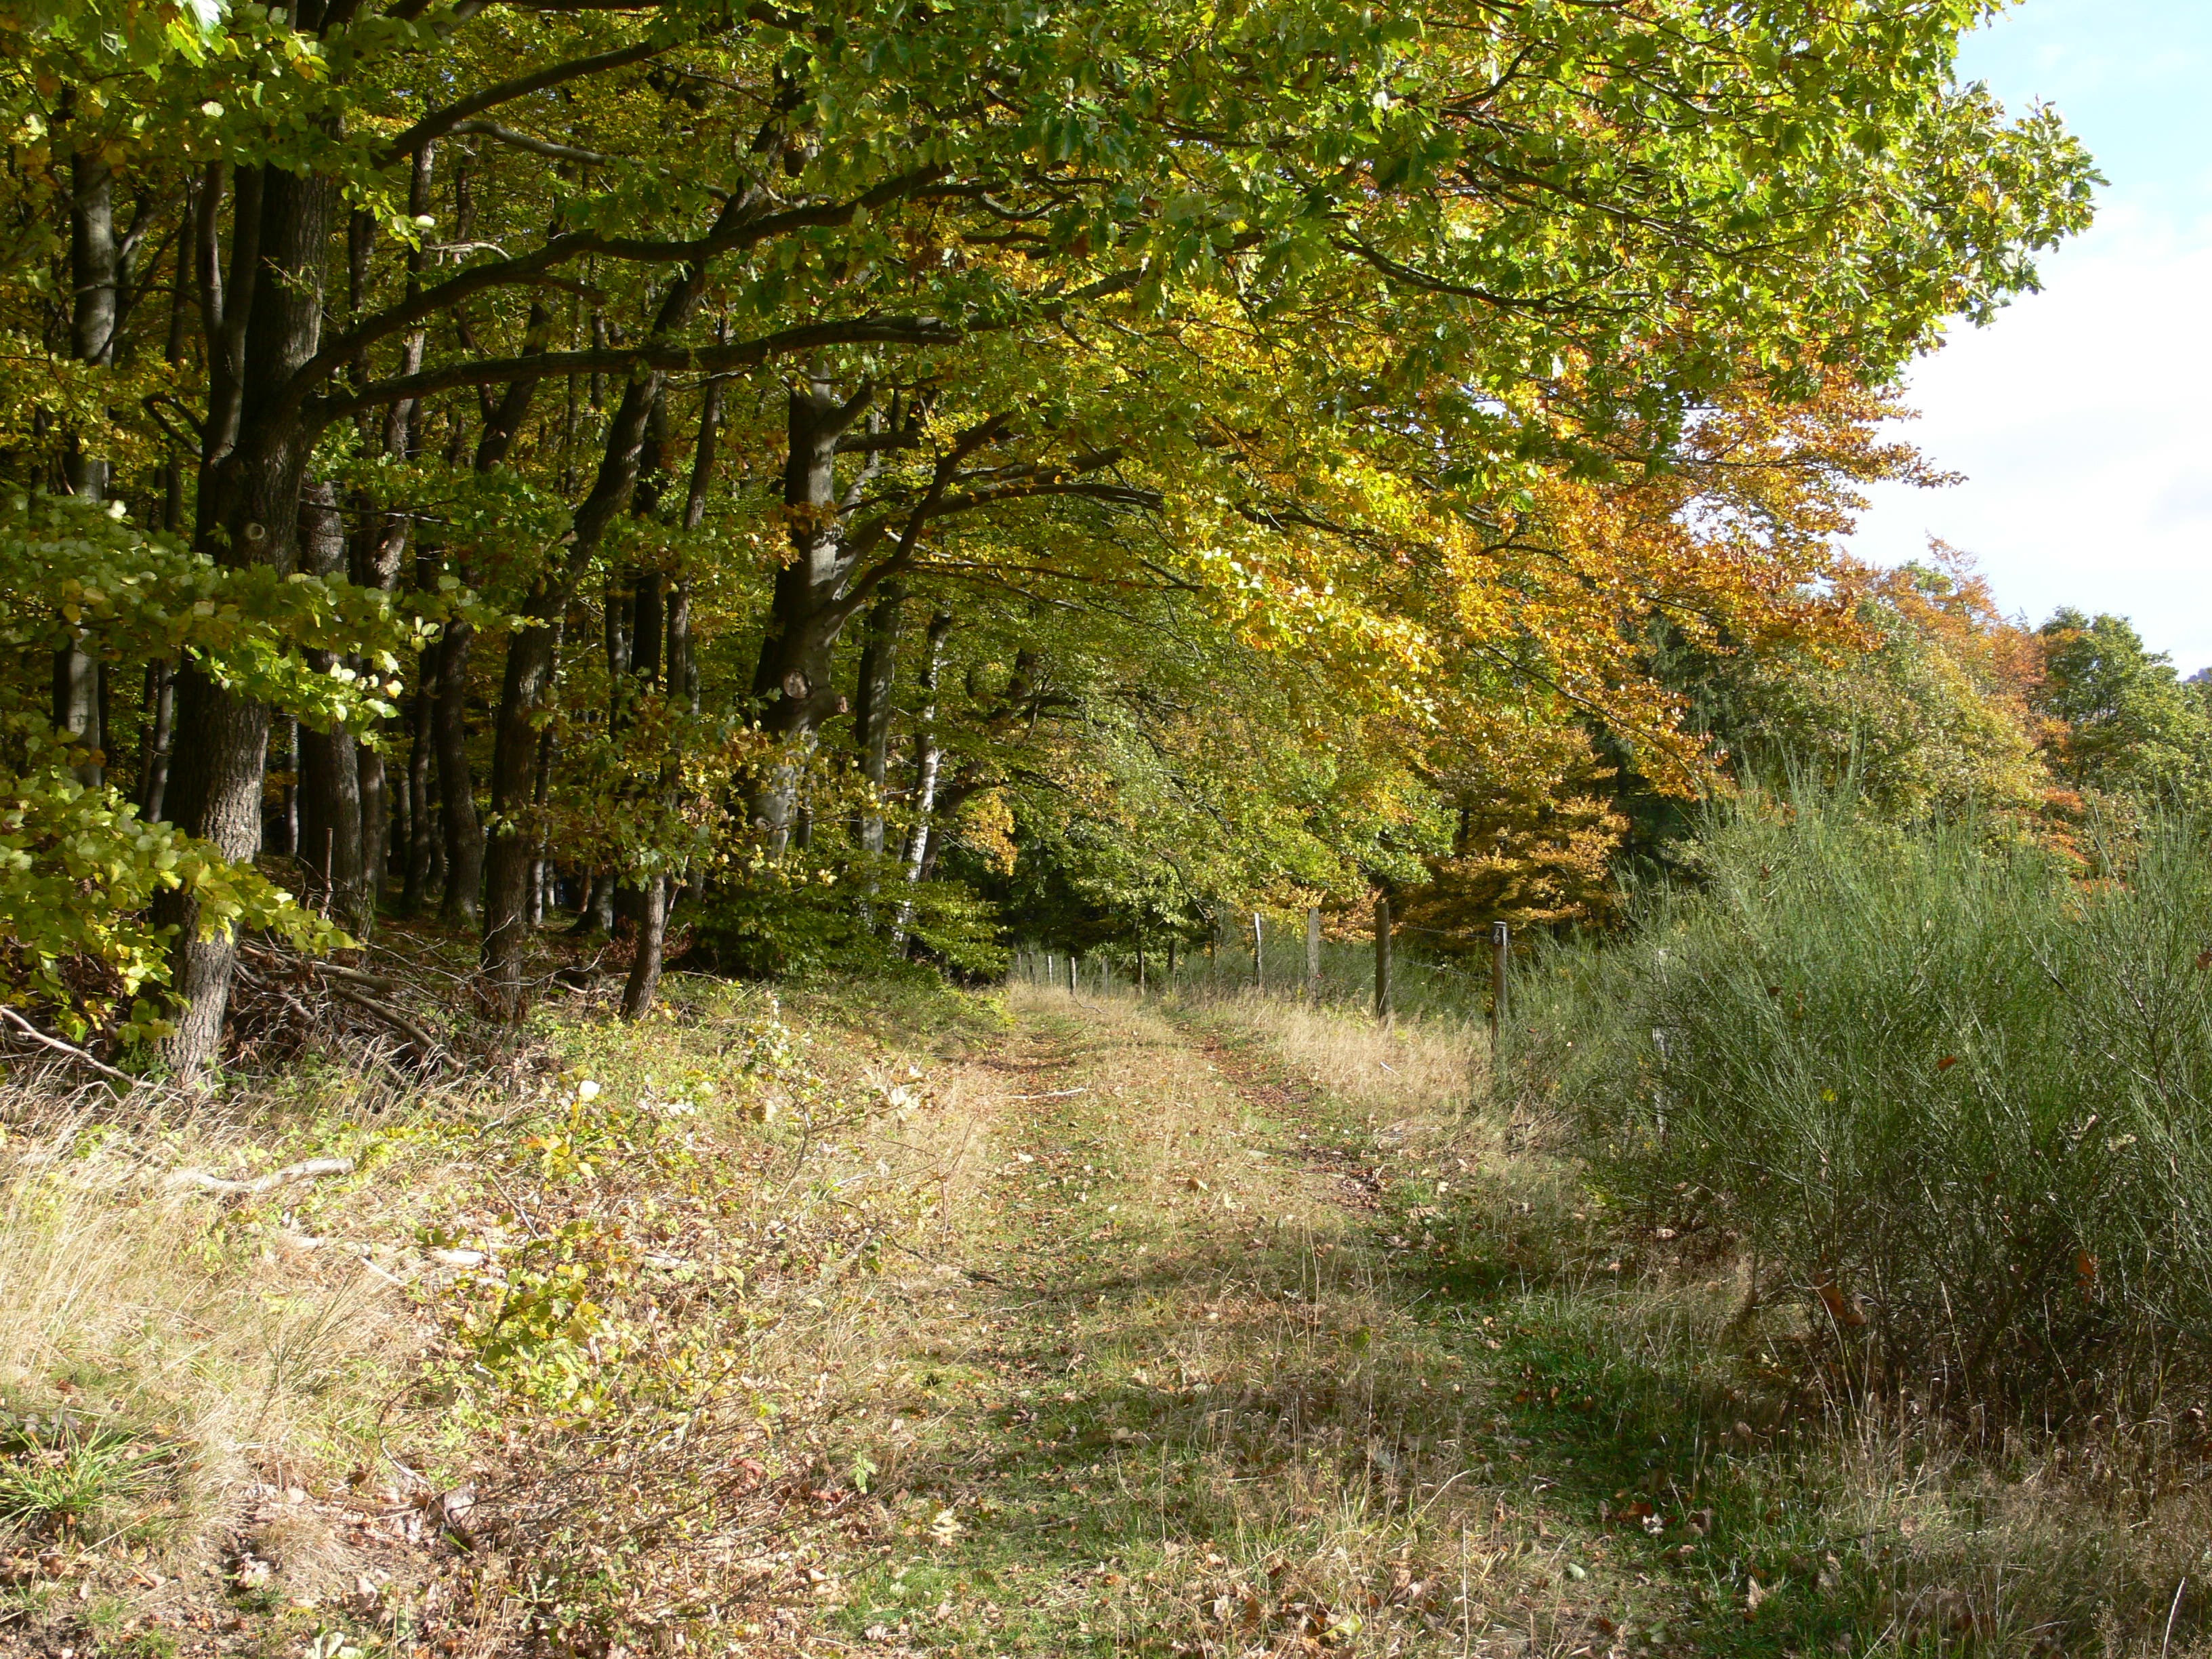
landscape, tree, nature, forest, grass, book, plant, sun, trail, meadow, leaf, flower, green, autumn, lane, flora, trees, vegetation, shrub, deciduous, woodland, habitat, idyll, away, nature trail, ecosystem, wanderer, recovery, forest path, on the go, biome, natural environment, woody plant, temperate broadleaf and mixed forest